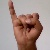
The image shows a hand gesture representing the letter 'I' in Indian Sign Language.